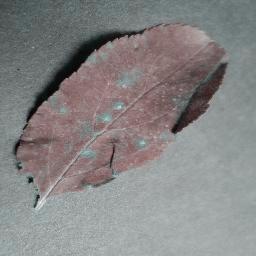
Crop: apple
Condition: cedar_rust